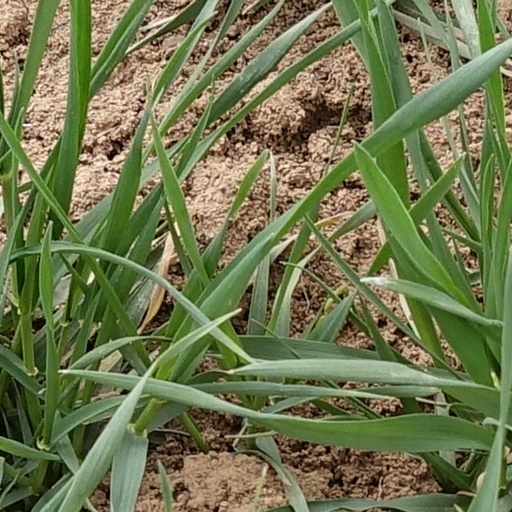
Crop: wheat